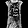
Label: Dress